List of projects of the Belt and Road Initiative

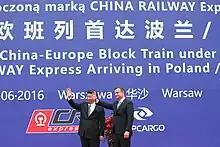
Poland's President Andrzej Duda and Xi Jinping wave to the crowd during the inauguration of the China Railway Express in Warsaw, 20 June 2016.

Poland was one of the first European countries to sign a Memorandum of Understanding with China about the BRI in 2015. Poland's President Duda said that he hopes Poland will become a gateway to Europe for China.